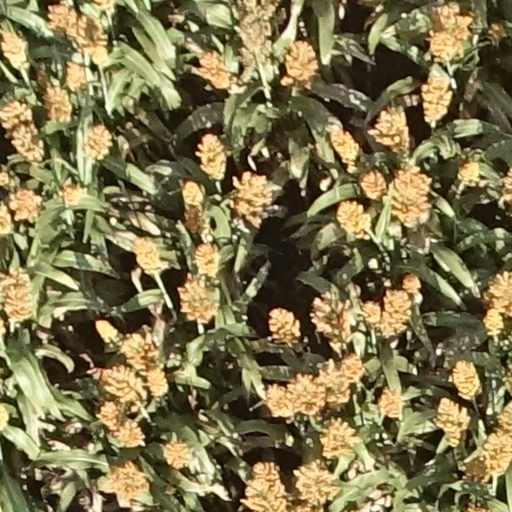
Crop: sorghum